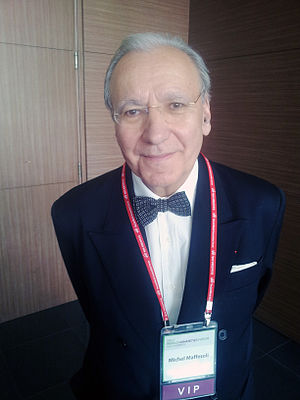
Michel Maffesoli
Michel Maffesoli er professor i sociologi ved Paris-Sorbonne Universitet og udgiver af tidsskrifterne Sociétés og Cahiers de l‘Imaginaire såvel som leder af Centre de recherche sur l'imaginaire, en institution i Paris, der koncentrerer forskningen omkring Det Imaginære. Han har fremsat den kendte teori om neo-stamme-fællesskabet. Teorien handler om unges søgen efter en identitet, som de finder i bl.a. subkulturer. Maffesoli mener dog, at identiteten er flygtig, dvs. at de unge ikke holder til et bestemt sted, men skifter identitet hele tiden.